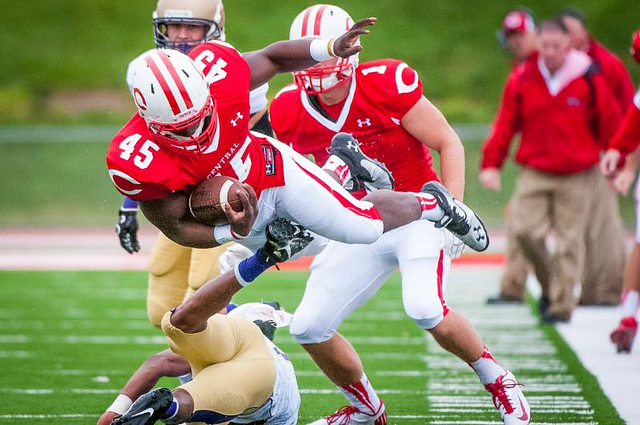
một trận thi đấu bóng bầu dục nam đang diễn ra ở trên sân